Freedom of the City of London

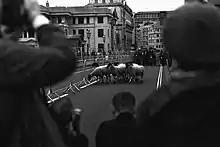
A small number of sheep are herded across Southwark Bridge by the Lord Mayor and Yorkshire Shepherdess among others who are members of the Worshipful Company of Woolmen, bestowed with freedom of the city, London 2021.

The mixed list below contains the names of some of the notable people who have received the Freedom or Honorary Freedom over the years. Dates of awards are shown in brackets.